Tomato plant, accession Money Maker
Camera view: horizontal (90 deg, fisheye); turntable rotation: 60 degrees
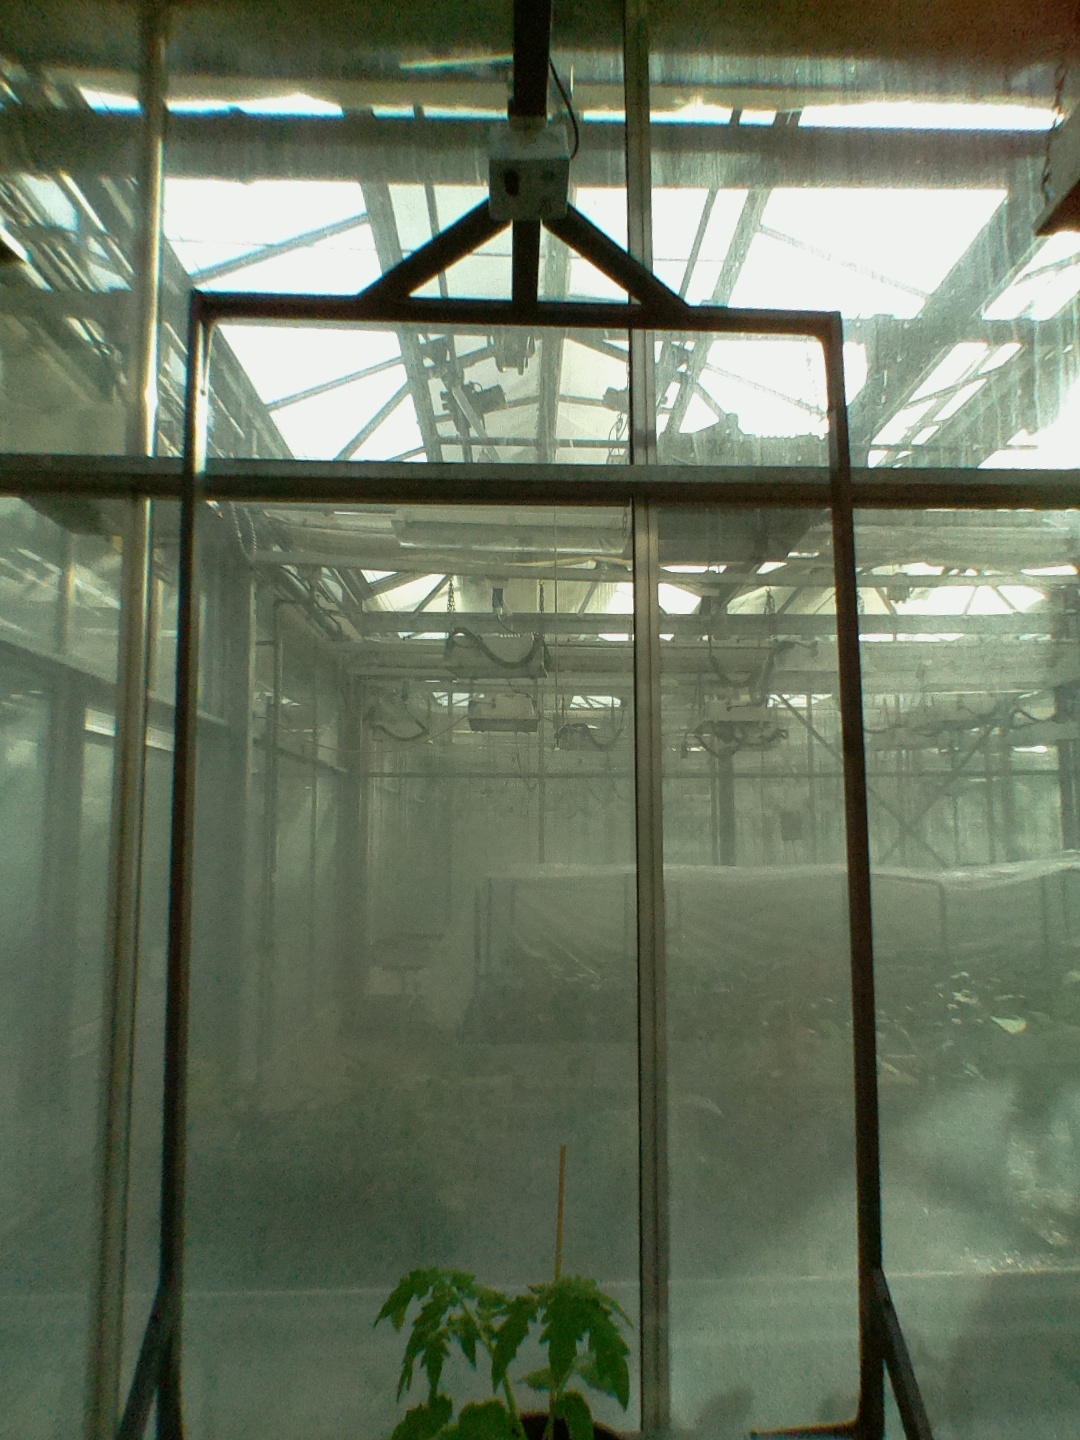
BBCH growth stage 13: 6 of true leaves visible